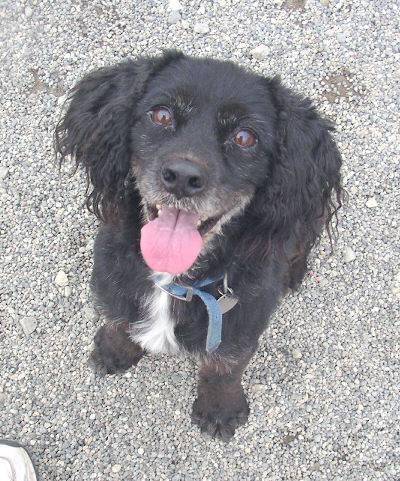
dog